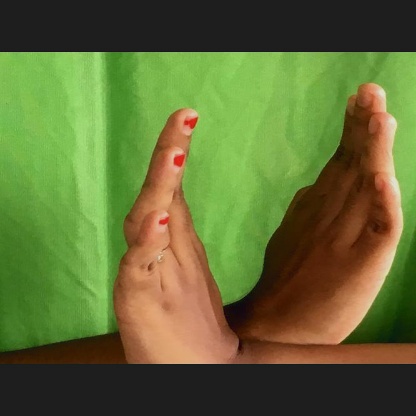
Mudra: Swastikam